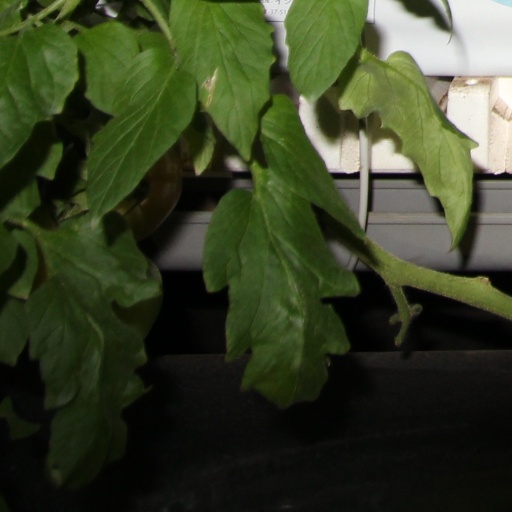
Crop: tomato